Margaret Hume

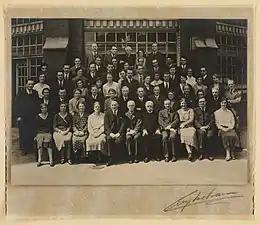
Staff of the Lister Institute in 1933. Hume is fourth from left in the front row.

In 1919 she joined the Lister Institute of Preventative Medicine in London, where she would remain until 1959. The Institute studied the preventative effects of nutrition. For example, Hume conducted preliminary research in a foundling hospital in Vienna which contributed to Harriette Chick's proof that rickets was caused by deficiencies in diet rather than by microbes.